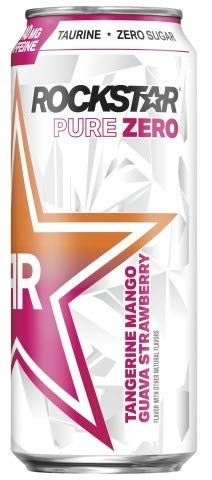
Item Name: Rockstar Pure Zero Energy Drink - #TMGS - 16fl.oz. (Pack of 16)
Bullet Point 1: Rockstar Pure Zero Energy Drink - #TMGS - 16fl.oz. (Pack of 16)
Bullet Point 2: New Can design.
Product Description: Rockstar Pure Zero Energy Drink - #TMGS - 16fl.oz. (Pack of 16)
Value: 256.0
Unit: Fl Oz

Price: 2.165